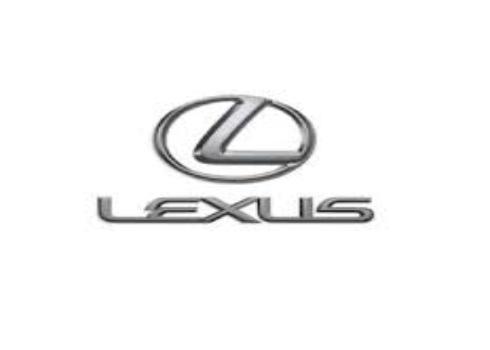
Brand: lexus-1
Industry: Transportation